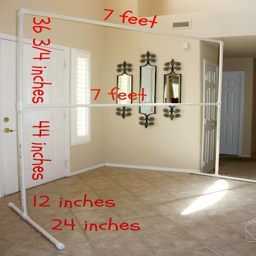
would need to make several of these to hide the neighbors houses when we get hitched in our front yard but i do not think it would be all that hard or expensive .